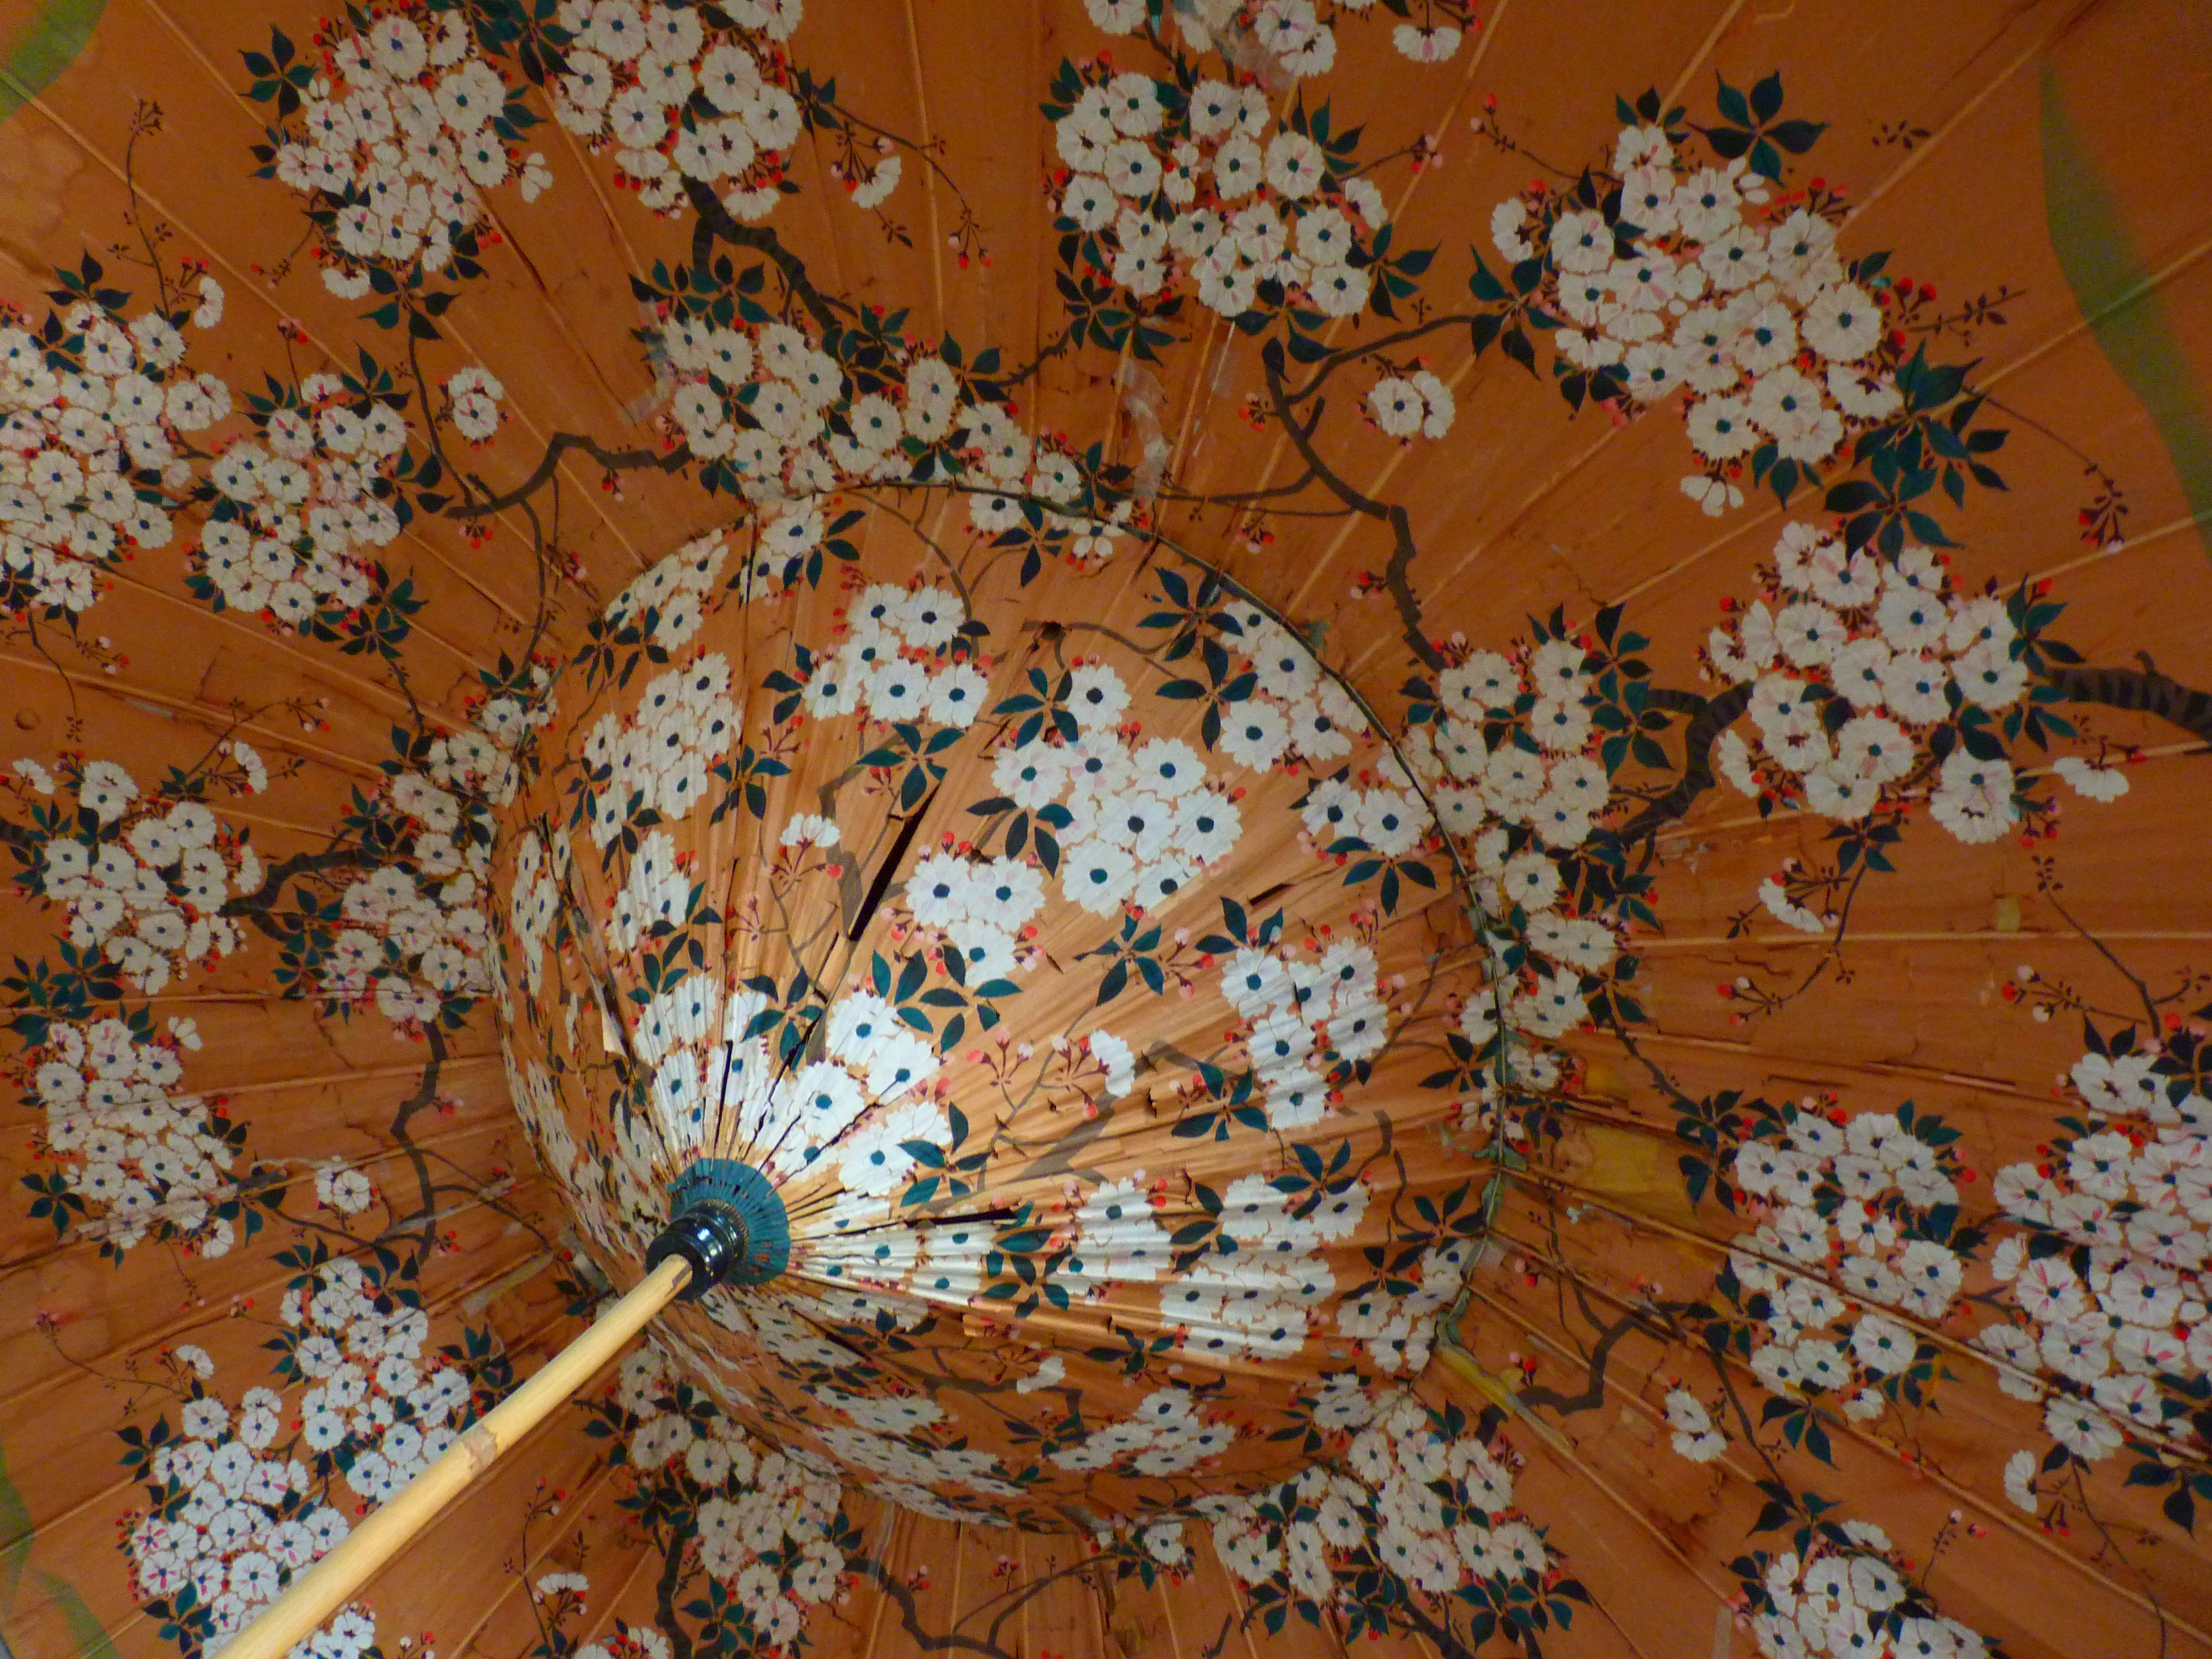
screen, tree, branch, plant, leaf, flower, pattern, autumn, flora, flowers, art, japanese, flooring